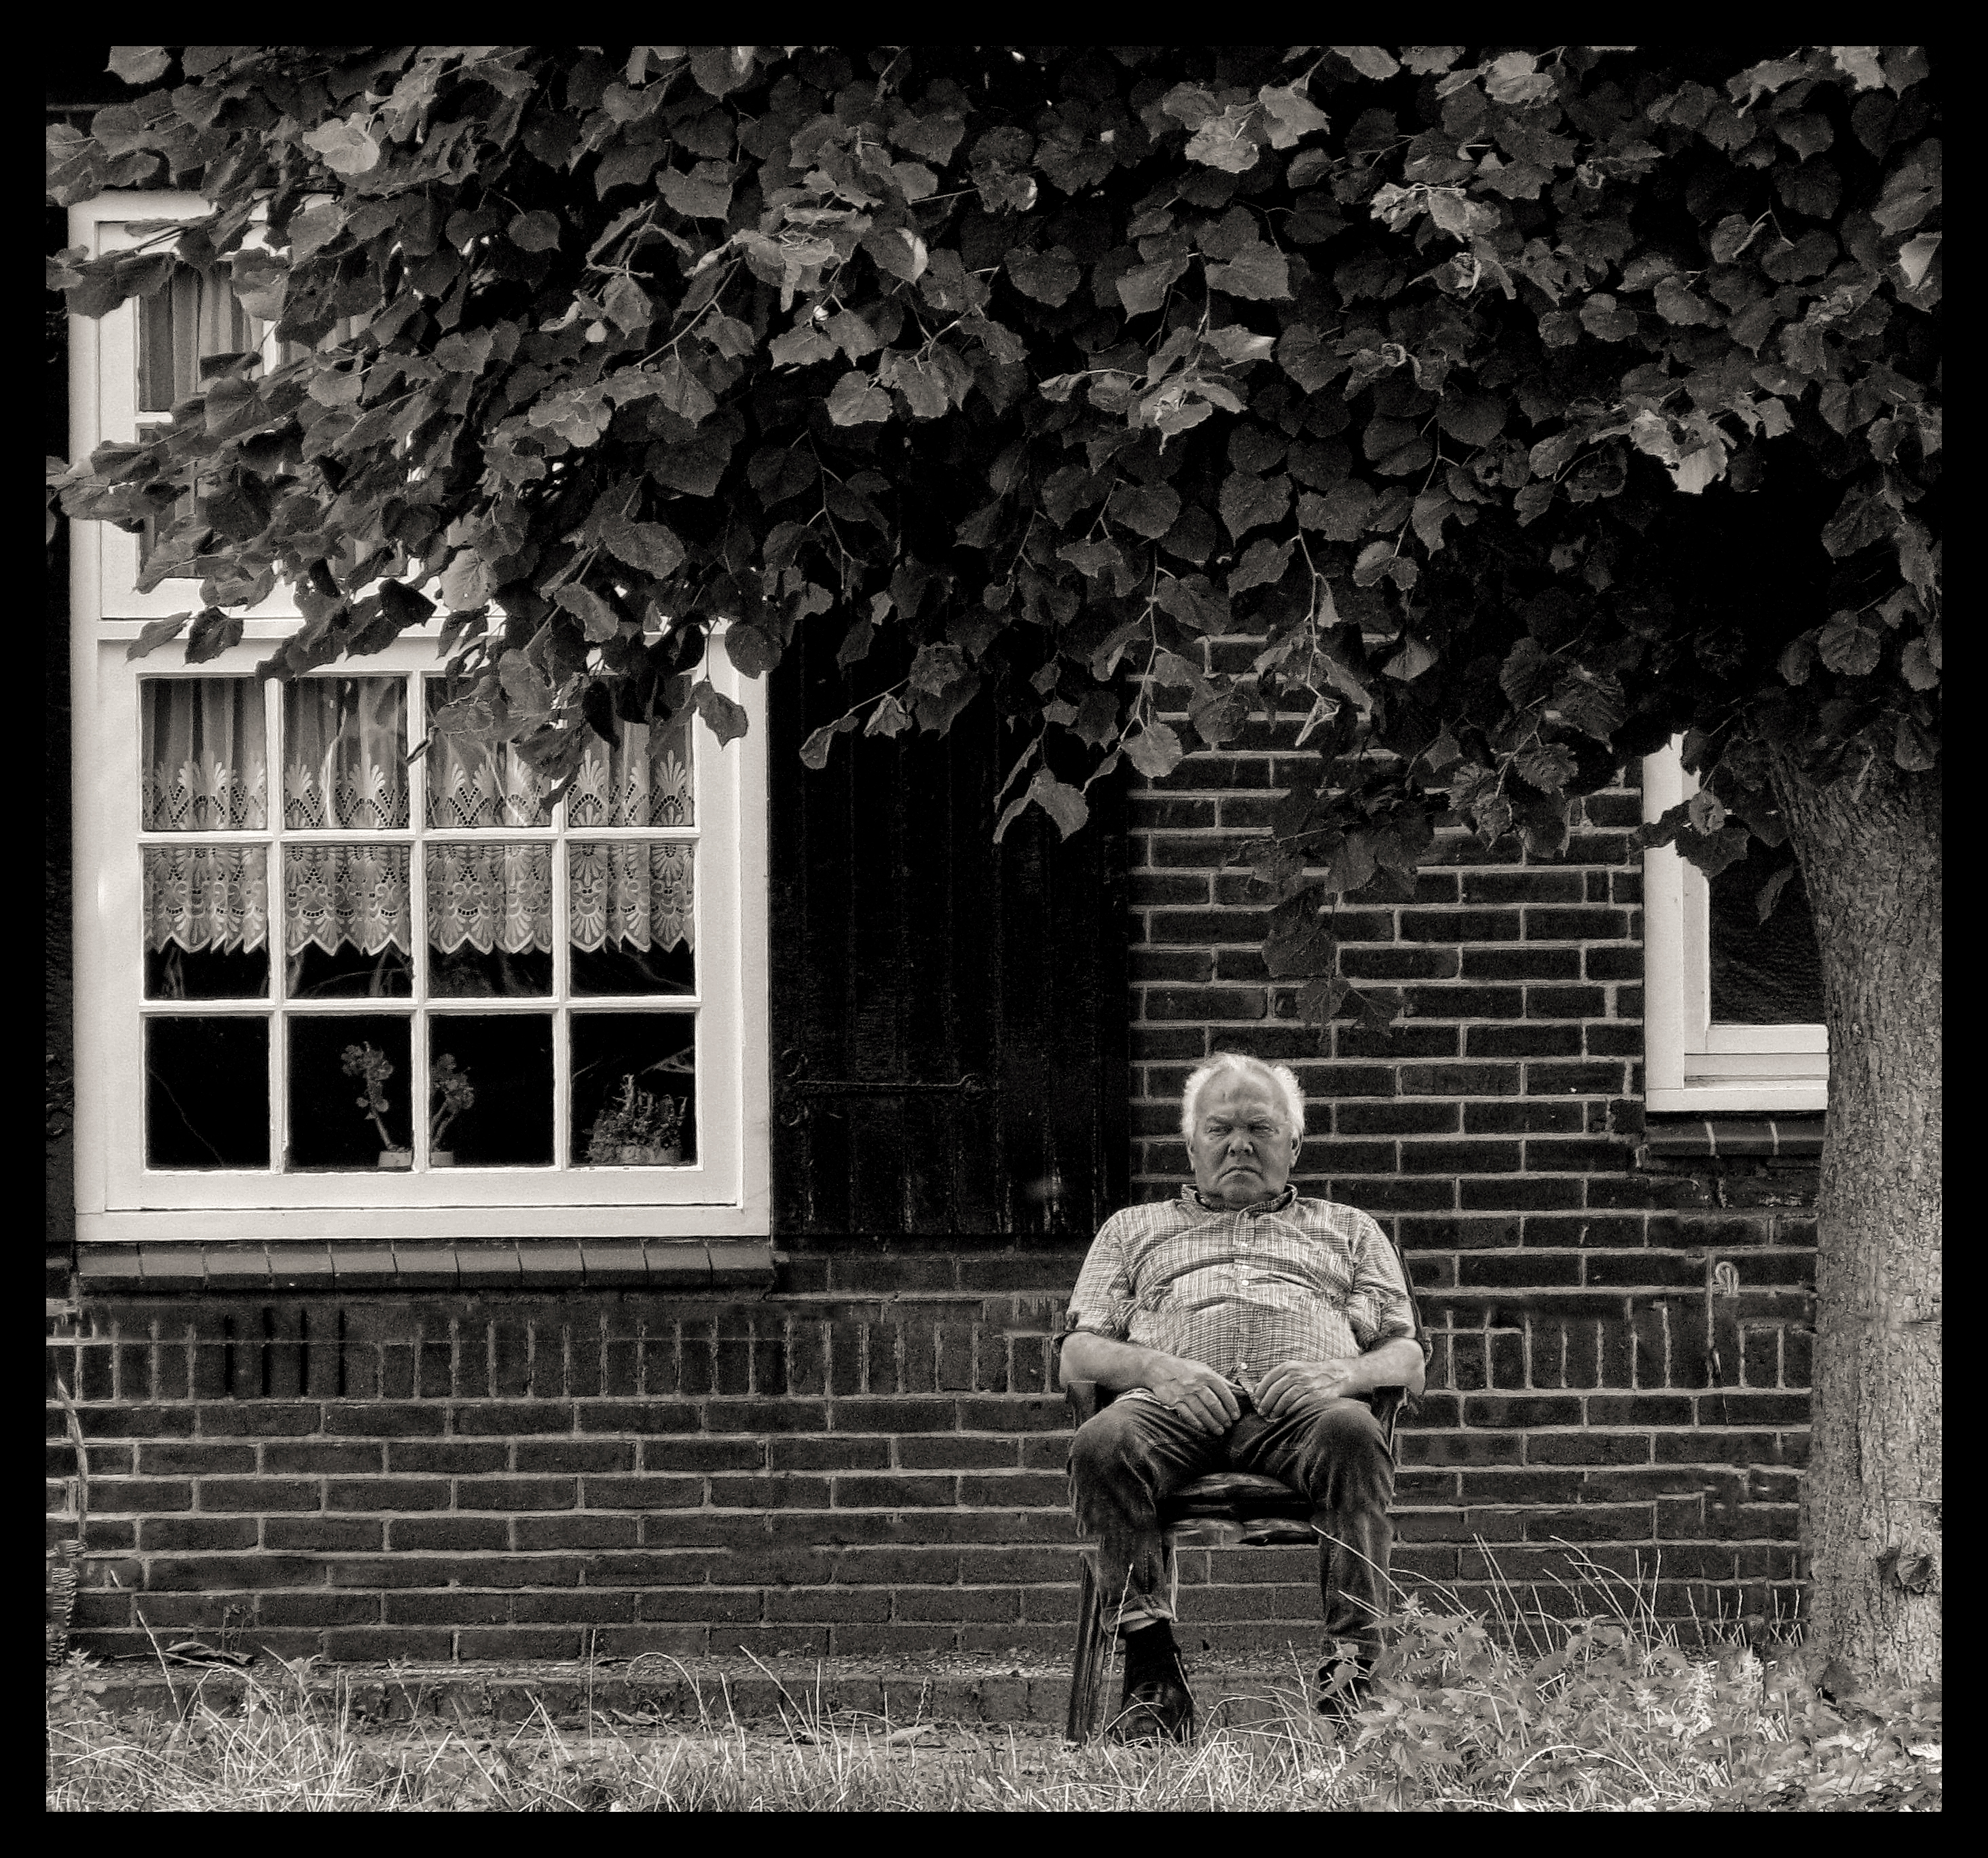
old, man, sun, garden, photograph, black, black and white, infrastructure, tree, monochrome photography, sitting, urban area, photography, wall, snapshot, house, monochrome, standing, street, window, plant, stock photography, facade, winter